Battle of Núi Bop

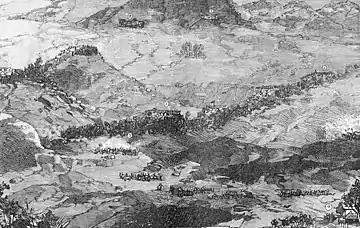
A view from the French positions towards the Chinese forts at Núi Bop, 4 January 1885

During the morning of 4 January de Négrier directed several French attacks which pushed the enemy back from all his positions. The first French objective was a fort on a hill behind the village of Tay Toun, not far from the marine infantry positions. Mahias's battalion attacked and took this fort with little difficulty. To its right the 111th Battalion, profiting from the confusion in the Chinese ranks caused by Verdier's counterattack, advanced on the main Chinese positions. The battalion charged the Chinese trench with the bayonet, driving its defenders out with equal ease. Lieutenant de Colomb's platoon, thoroughly over-excited, pushed on towards a Chinese redoubt defended by several hundred men. Had it attempted to charge this position it would doubtless have been repulsed with heavy losses. However, the river was too deep to cross at this point, and the platoon was forced to halt its advance.